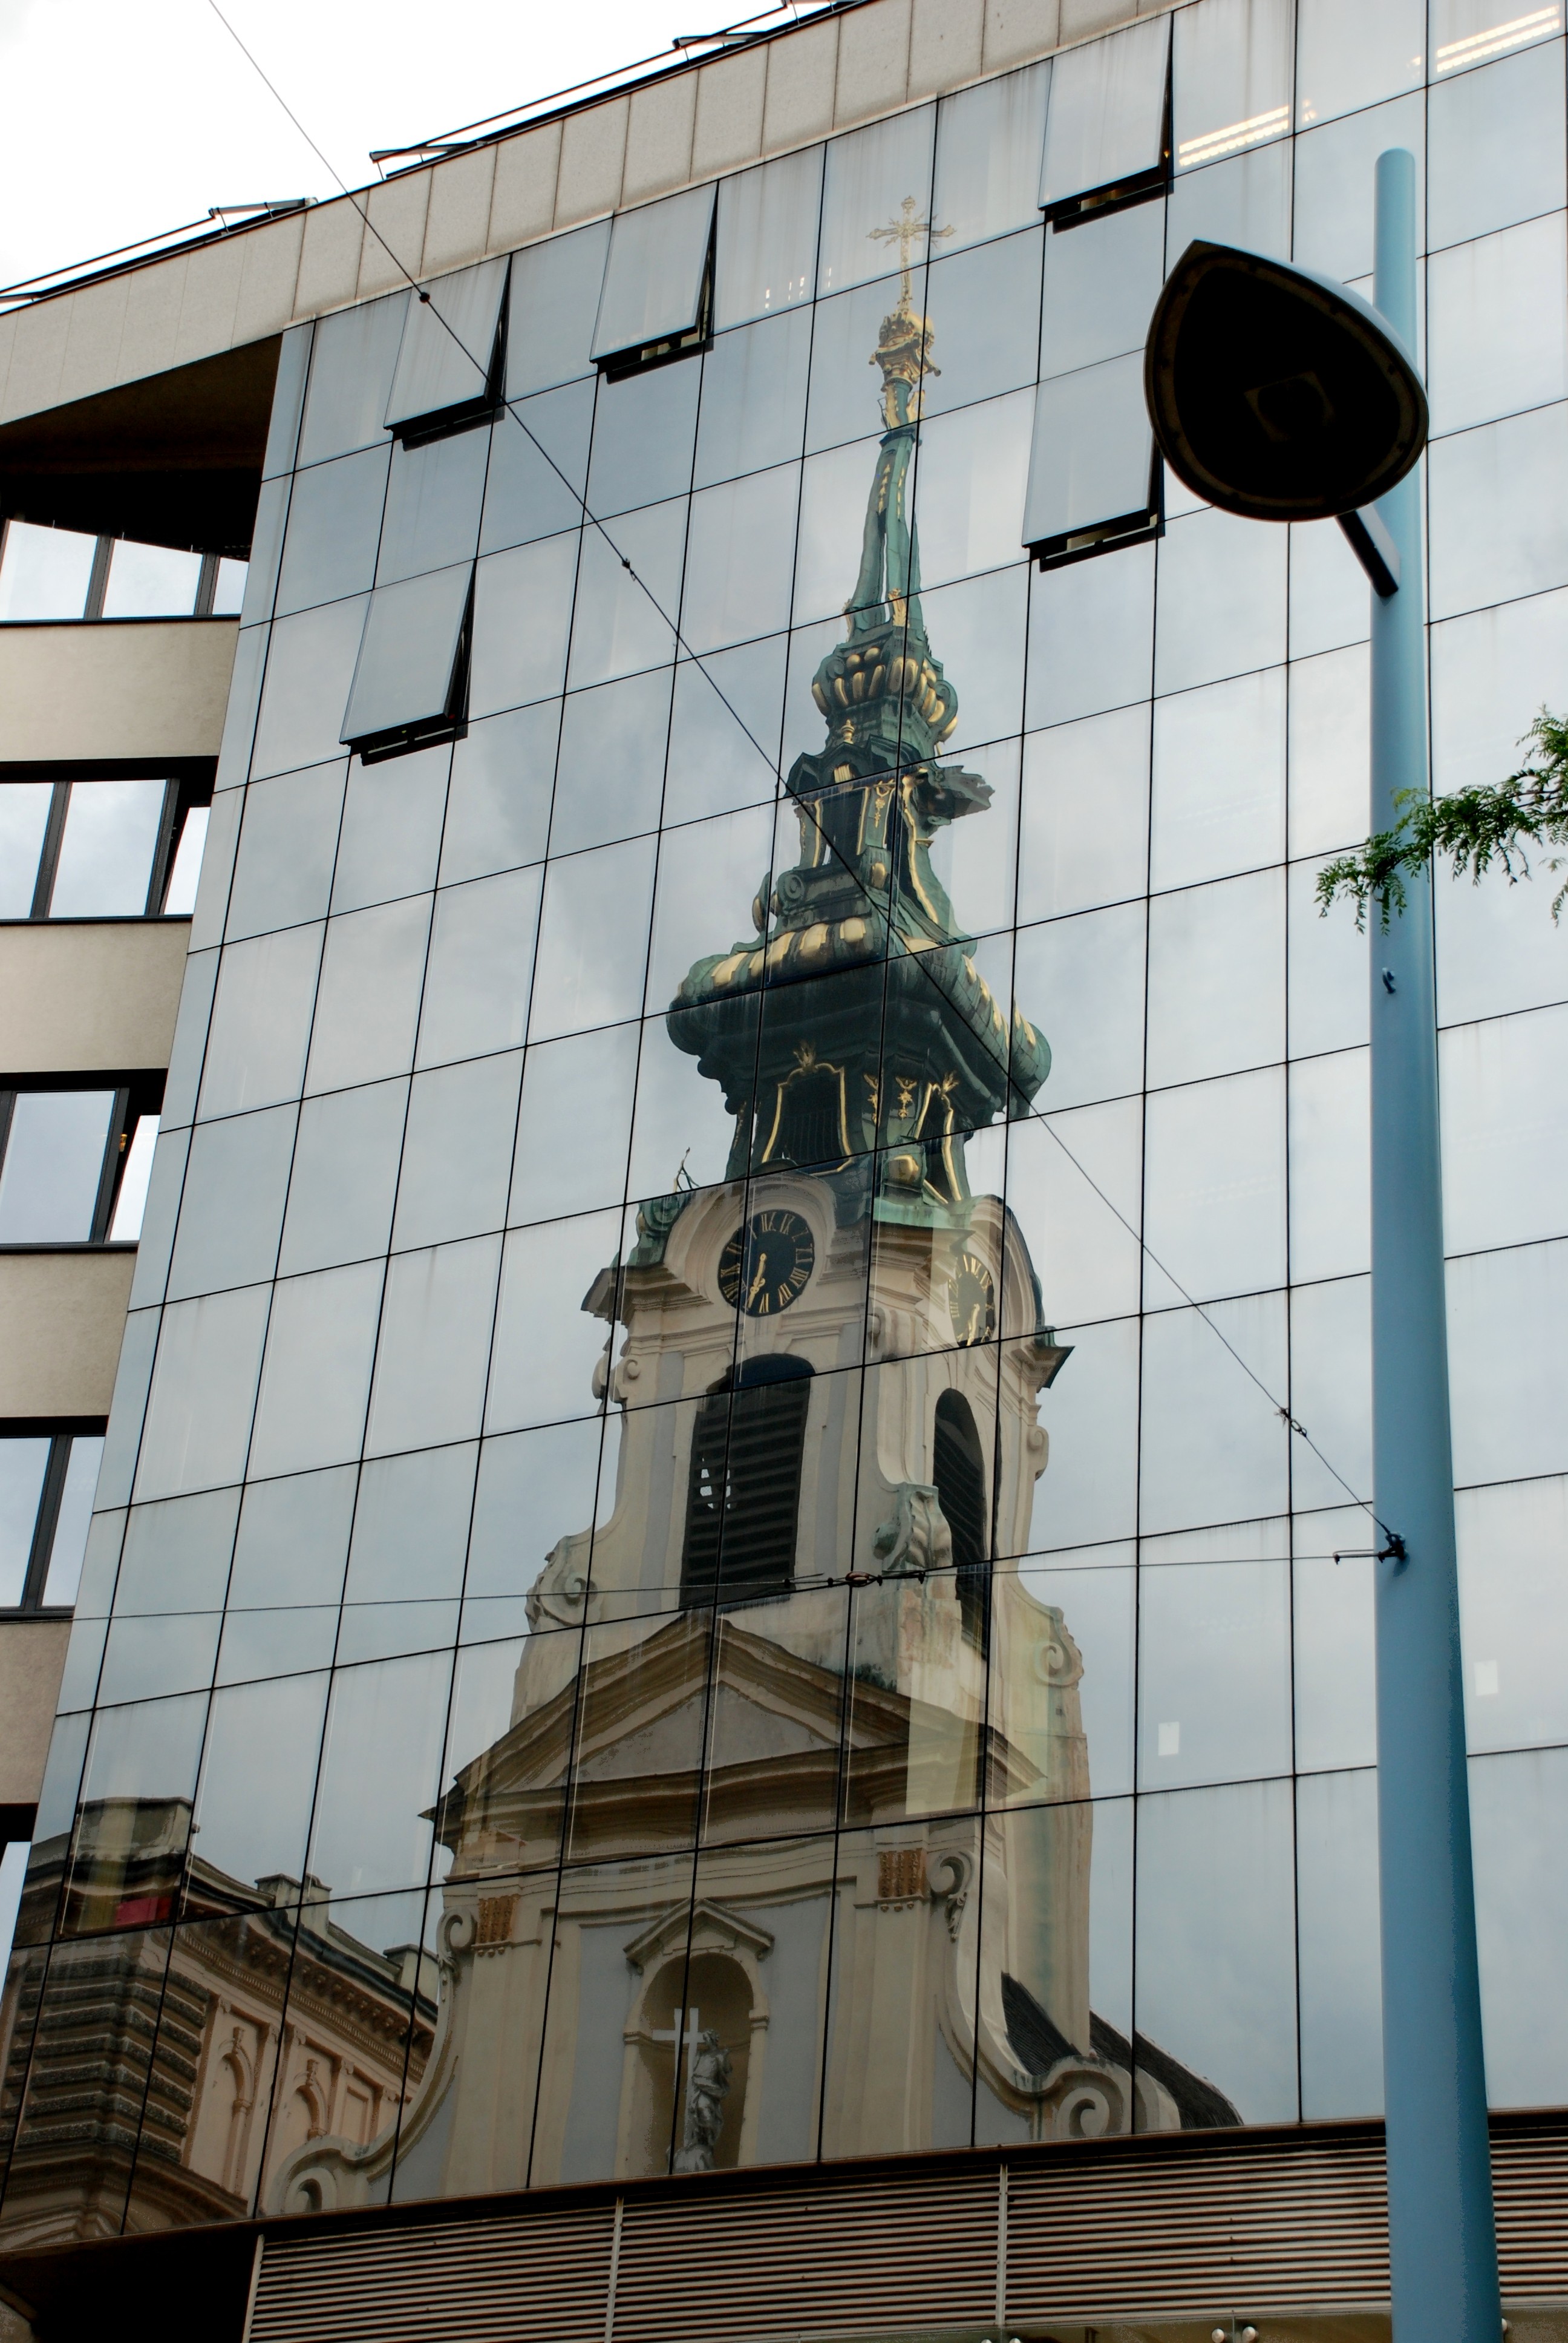
architecture, city, skyscraper, cityscape, downtown, europe, tower, facade, nikon, austria, vienna, d80, cityscapes, wien, nikond80, osterreich, urban area